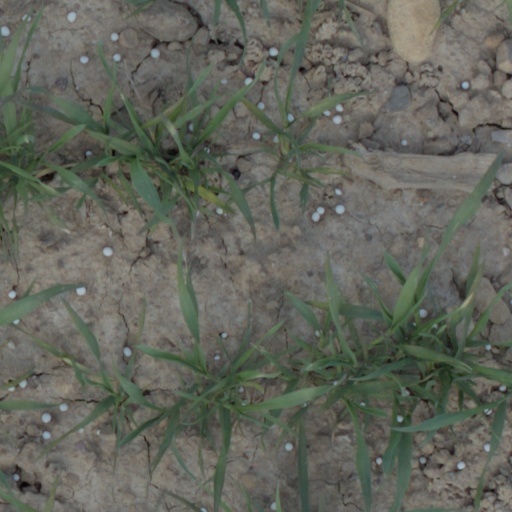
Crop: wheat